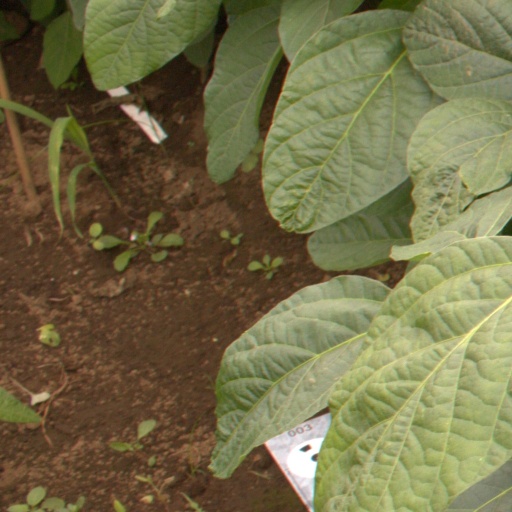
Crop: soybean